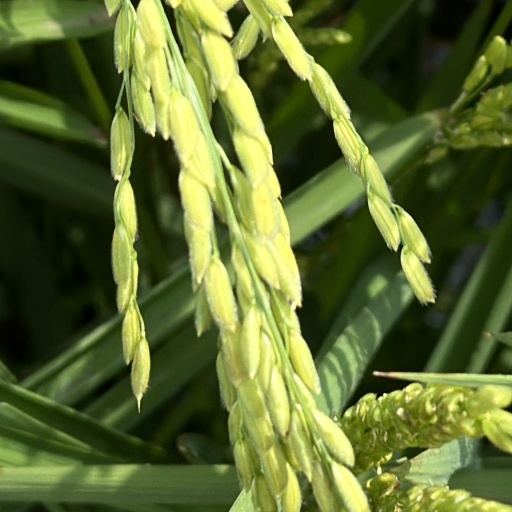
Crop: rice